R-Type

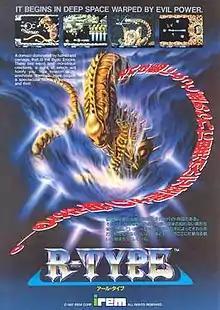
Japanese arcade flyer

is a horizontally scrolling shooter arcade video game developed and released by Irem in 1987 and the first game in the "R-Type" series. The player controls a star ship, the R-9 "Arrowhead", in its efforts to destroy the Bydo, a powerful alien race bent on wiping out all of mankind. The R-9 can acquire a glowing orbicular device called a "Force", protecting it from enemy fire and providing additional firepower. The arcade version was distributed by Nintendo in North America; it is the last arcade title Nintendo distributed.